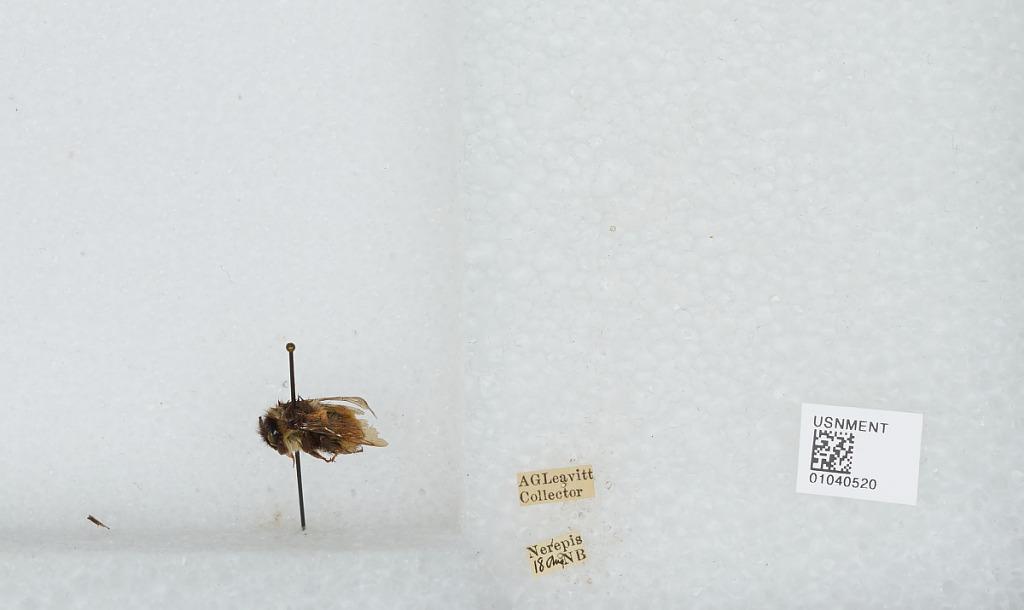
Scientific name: Bombus (Pyrobombus) ternarius Say
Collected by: A. Leavitt
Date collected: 1918-8-
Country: Canada
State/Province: New Brunswick
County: Kings
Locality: Nerepis
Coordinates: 45.3969, -66.3072